To Kill a Mockingbird (2018 play)

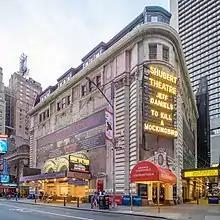
"To Kill a Mockingbird" at the Shubert Theatre in 2019

It was announced in February 2016 that Aaron Sorkin would bring the Pulitzer Prize-winning novel to Broadway, in a new production produced by Scott Rudin and directed by Bartlett Sher. The book had previously been adapted for the stage but Rudin specified that this production would be completely unrelated to the prior pieces. On February 15, 2018, it was announced that Jeff Daniels would star in the production as Atticus Finch. Celia Keenan-Bolger and Will Pullen were also announced to play Scout and Jem Finch, respectively. The production began previews at the Shubert Theatre on November 1, 2018, prior to an official opening on December 13, 2018.